Sexual slavery

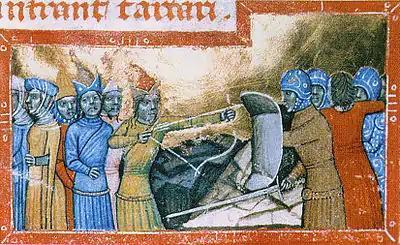
The Mongol invasion of Hungary. The Mongols, with captured women, are on the left, the Hungarians, with one saved woman, on the right.

Bride kidnapping, also known as marriage by abduction or marriage by captive, is a form of forced marriage practiced in some traditional cultures. Though the motivations behind bride kidnapping vary by region, the cultures with traditions of marriage by abduction are generally patriarchal with a strong social stigma against sex or pregnancy outside marriage and illegitimate births. In most cases, however, the men who resort to capturing a wife are often of lower social status, whether because of poverty, disease, poor character or criminality. In some cases, the couple collude together to elope under the guise of a bride kidnapping, presenting their parents with a fait accompli. These men are sometimes deterred from legitimately seeking a wife because of the payment the woman's family expects, the bride price (not to be confused with a dowry, paid "by" the woman's family).